Ferdinand Peters House

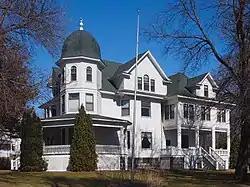
The Ferdinand Peters House viewed from the southwest

The Ferdinand Peters House is a historic house in Cold Spring, Minnesota, United States. It was built in 1907 for one of three co-owners of the Cold Spring Brewing Company. The Ferdinand Peters House was listed on the National Register of Historic Places in 1982 for its local significance in the themes of architecture and industry. It was co-nominated with the other two Cold Spring Brewers' Houses, the Eugene Hermanutz and John Oster Houses. Their importance derives from representing industrial entrepreneurship, for their status as Cold Spring's finest houses, and for being the most intact surviving buildings associated with Stearns County's important brewing industry.